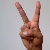
The image shows a hand gesture representing the letter 'V' in Indian Sign Language.